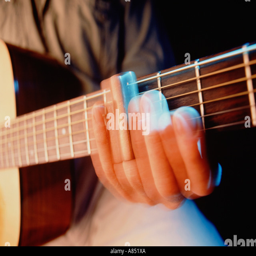
close - up hand of a guitar player